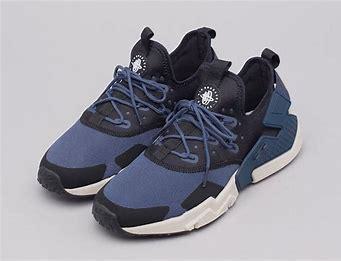
Brand: Nike
Model: Air Huarache Drift